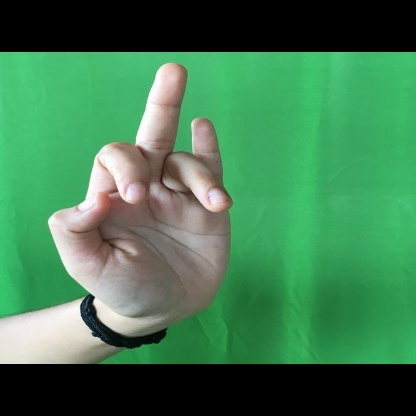
Mudra: Shukatundam